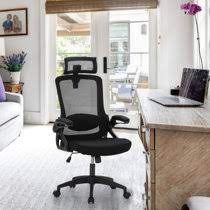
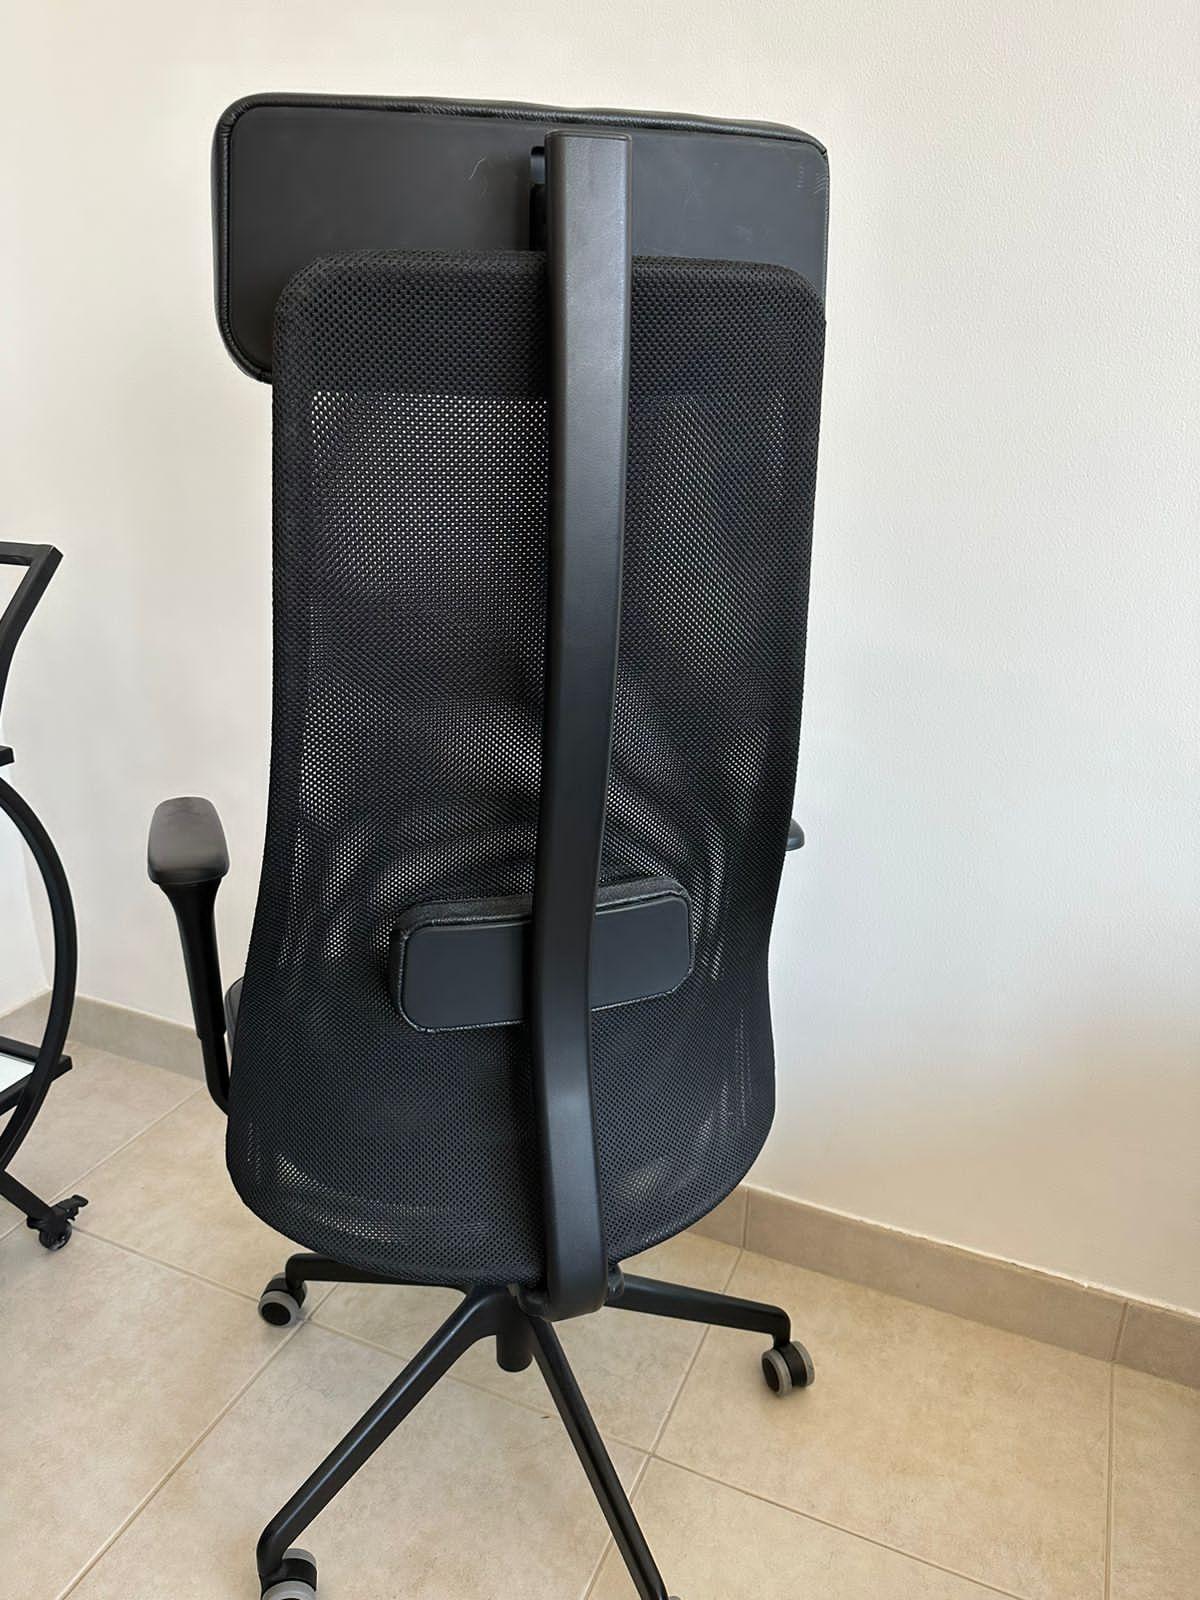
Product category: items_chair
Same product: no